Piranhaconda

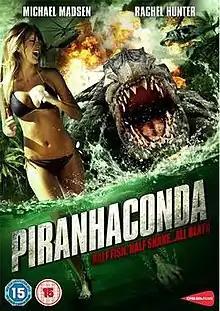
DVD cover

Piranhaconda is an American science fiction horror B-movie film premiered on June 16, 2012, on the Syfy Channel. It is directed by Jim Wynorski, produced by Forest King and stars Michael Madsen, Rib Hillis, Rachel Hunter and Terri Ivens.